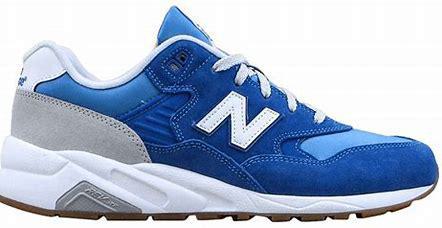
Brand: New
Model: Balance New Balance 580